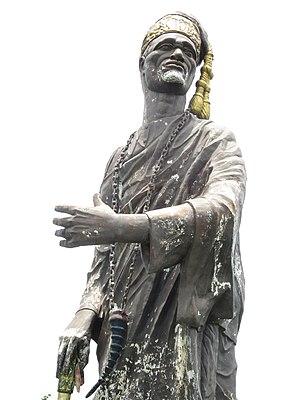
En plein centre-ville de la capitale Porto Novo se dresse la statue du roi Toffa 1er. Celui-ci règna, de 1874 à 1908, à Xogbonu, ancien nom de Porto Novo. Pour promouvoir son royaume et nettement se séparer de Glèlé et de la dynastie des rois d'Abomey, il s'associa avec la France, et en 1882 s'instaura le protectorat français. Toffa vit son royaume prospérer économiquement et culturellement
Toffa, né dans les années 1850 et mort en 1908, est un roi de Porto-Novo. Son règne fut marqué par une alternance d'alliances et de conflits avec des voisins militairement puissants et expansionnistes, royaume de Dahomey, Angleterre et France. À sa mort, Porto-Novo est annexée par cette dernière et rattachée à la colonie du Dahomey.